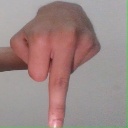
अक्षर: प